La Loma Bridge

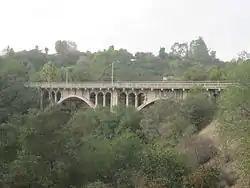
Side view of the bridge

The La Loma Bridge is a bridge that carries La Loma Road across the Arroyo Seco, located in Pasadena, California.